Anthrax vaccine adsorbed

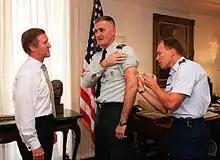
USAF flight surgeon Maj. Timothy Ballard (right) administers the final shot in the six-dose series of anthrax vaccine adsorbed to Chairman of the Joint Chiefs of Staff Gen. Henry Shelton

There were no published studies of anthrax vaccine adsorbed's safety in humans until the advent of the Anthrax Vaccine Immunization Program (AVIP). This program, initiated by the Clinton administration and announced by Secretary of Defense William Cohen in 1997, made the vaccine mandatory for active duty US service personnel. Vaccinations began in March 1998 with personnel sent to high-risk areas, such as South Korea and Southwest Asia. Also in 1998, MBPI was purchased by BioPort Corporation of Lansing, Michigan (jointly with former MBPI laboratory directors) for approximately $24 million. The same year, a particularly damning FDA report was issued resulting in the temporary suspension of anthrax vaccine adsorbed shipments from the production plant. Much controversy ensued due to the FDA infractions, the mandatory nature of the program, and to a public perception that anthrax vaccine adsorbed was unsafe — possibly causing sometimes serious side effects — and might be contributing to the highly politically charged malady known as "Gulf War syndrome". Hundreds of service members were compelled to leave the military (some of them court-martialed) for resisting the inoculations during the first six years of the program.